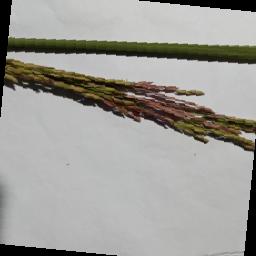
Label: Rice___Neck_Blast